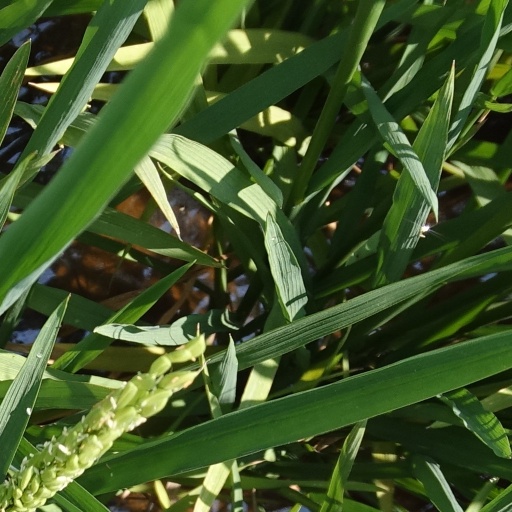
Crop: rice